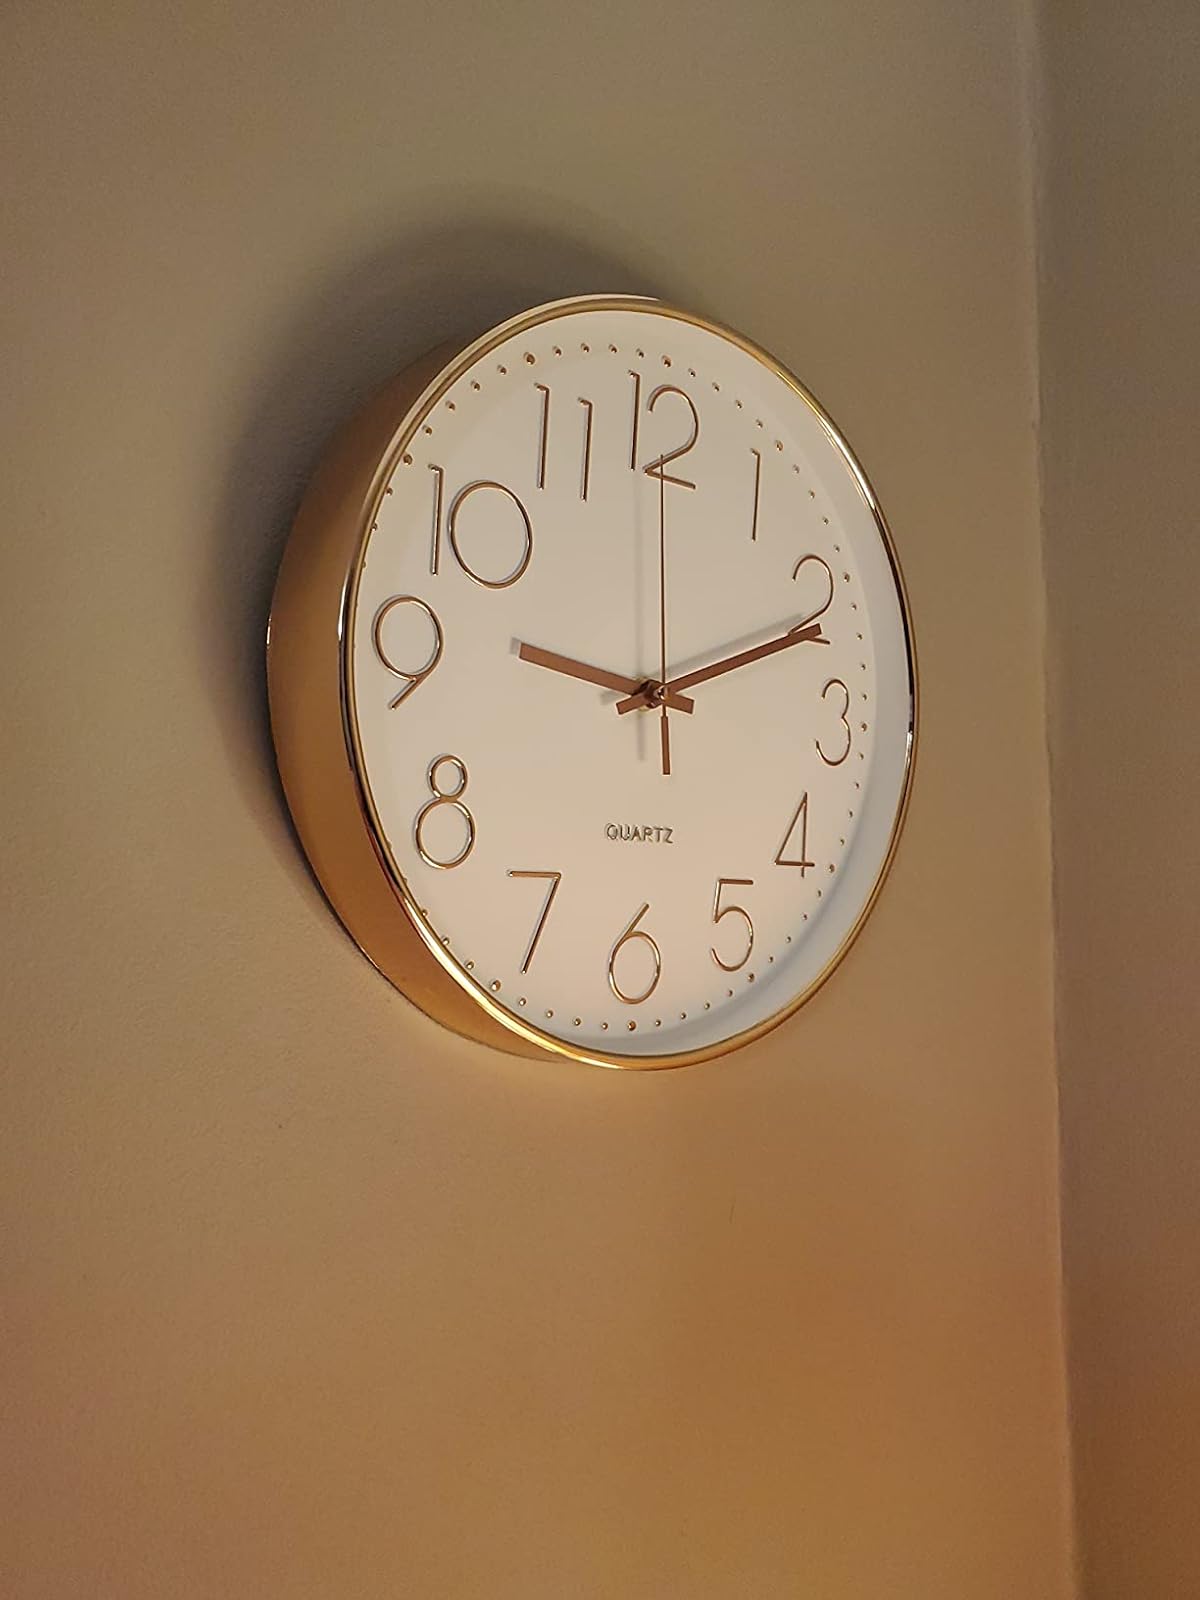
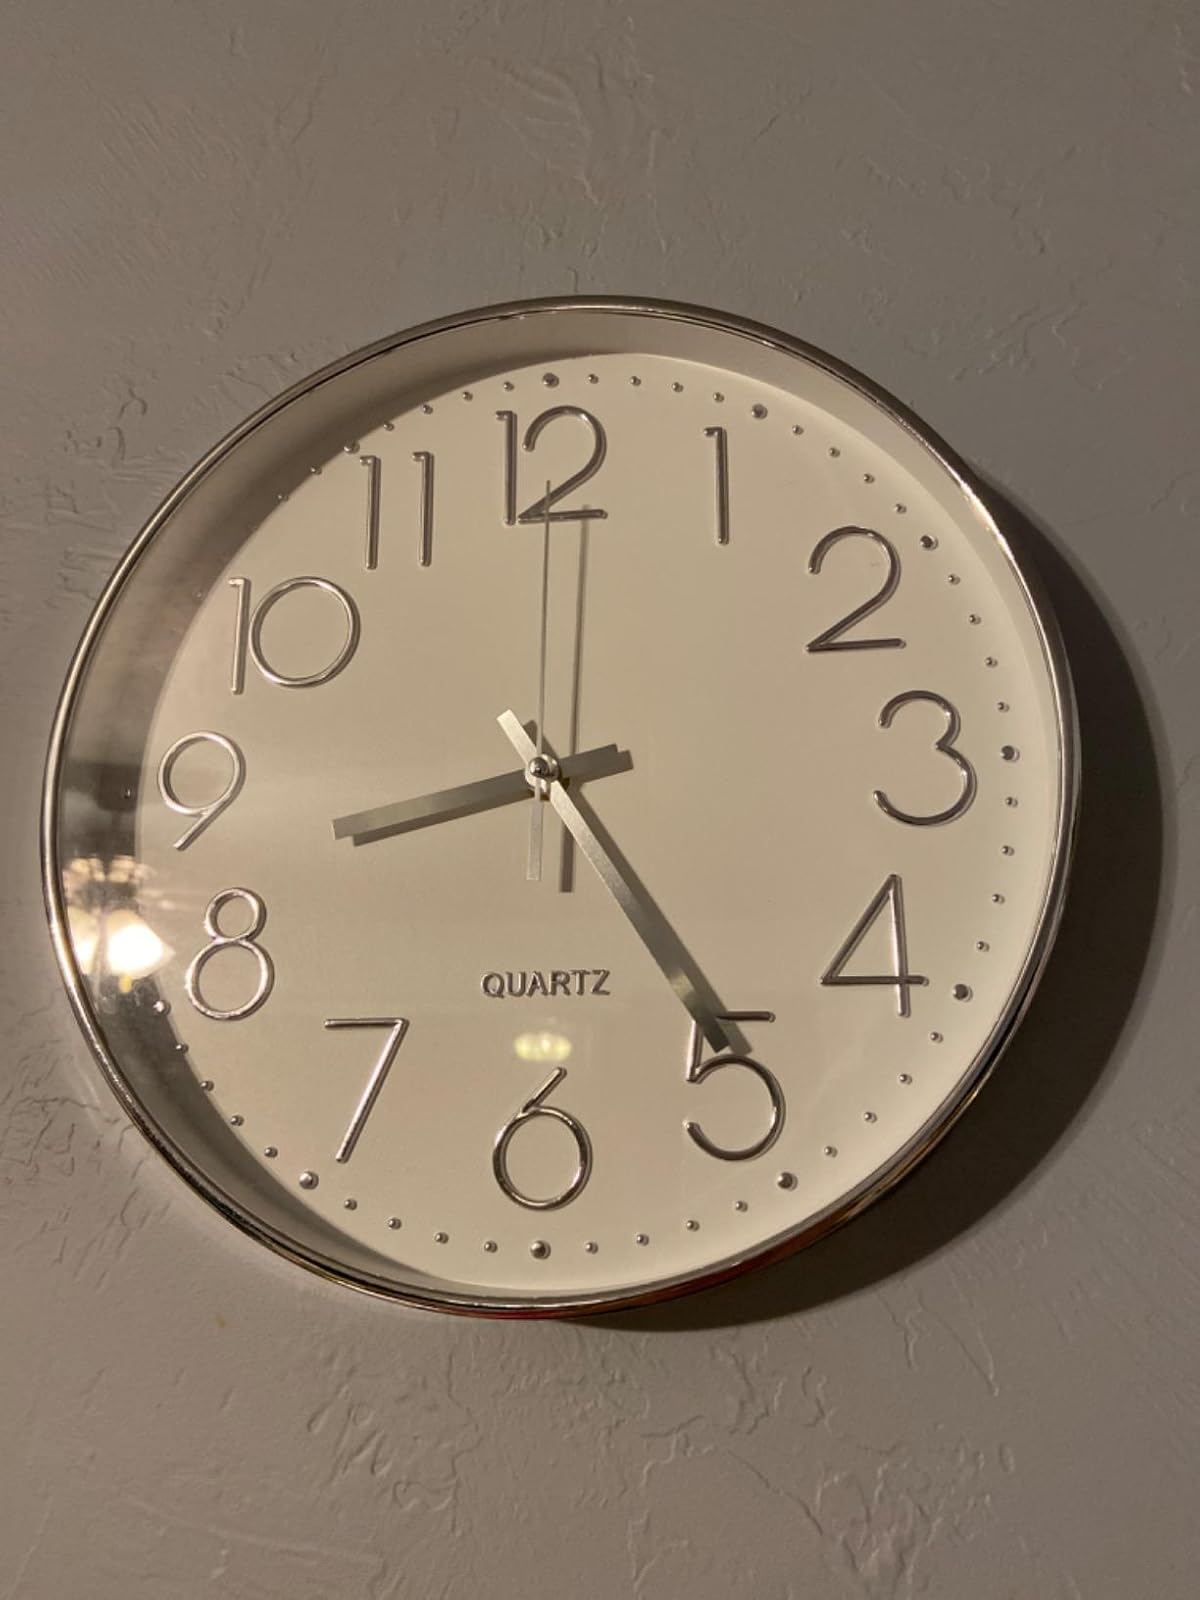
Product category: clock
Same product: no